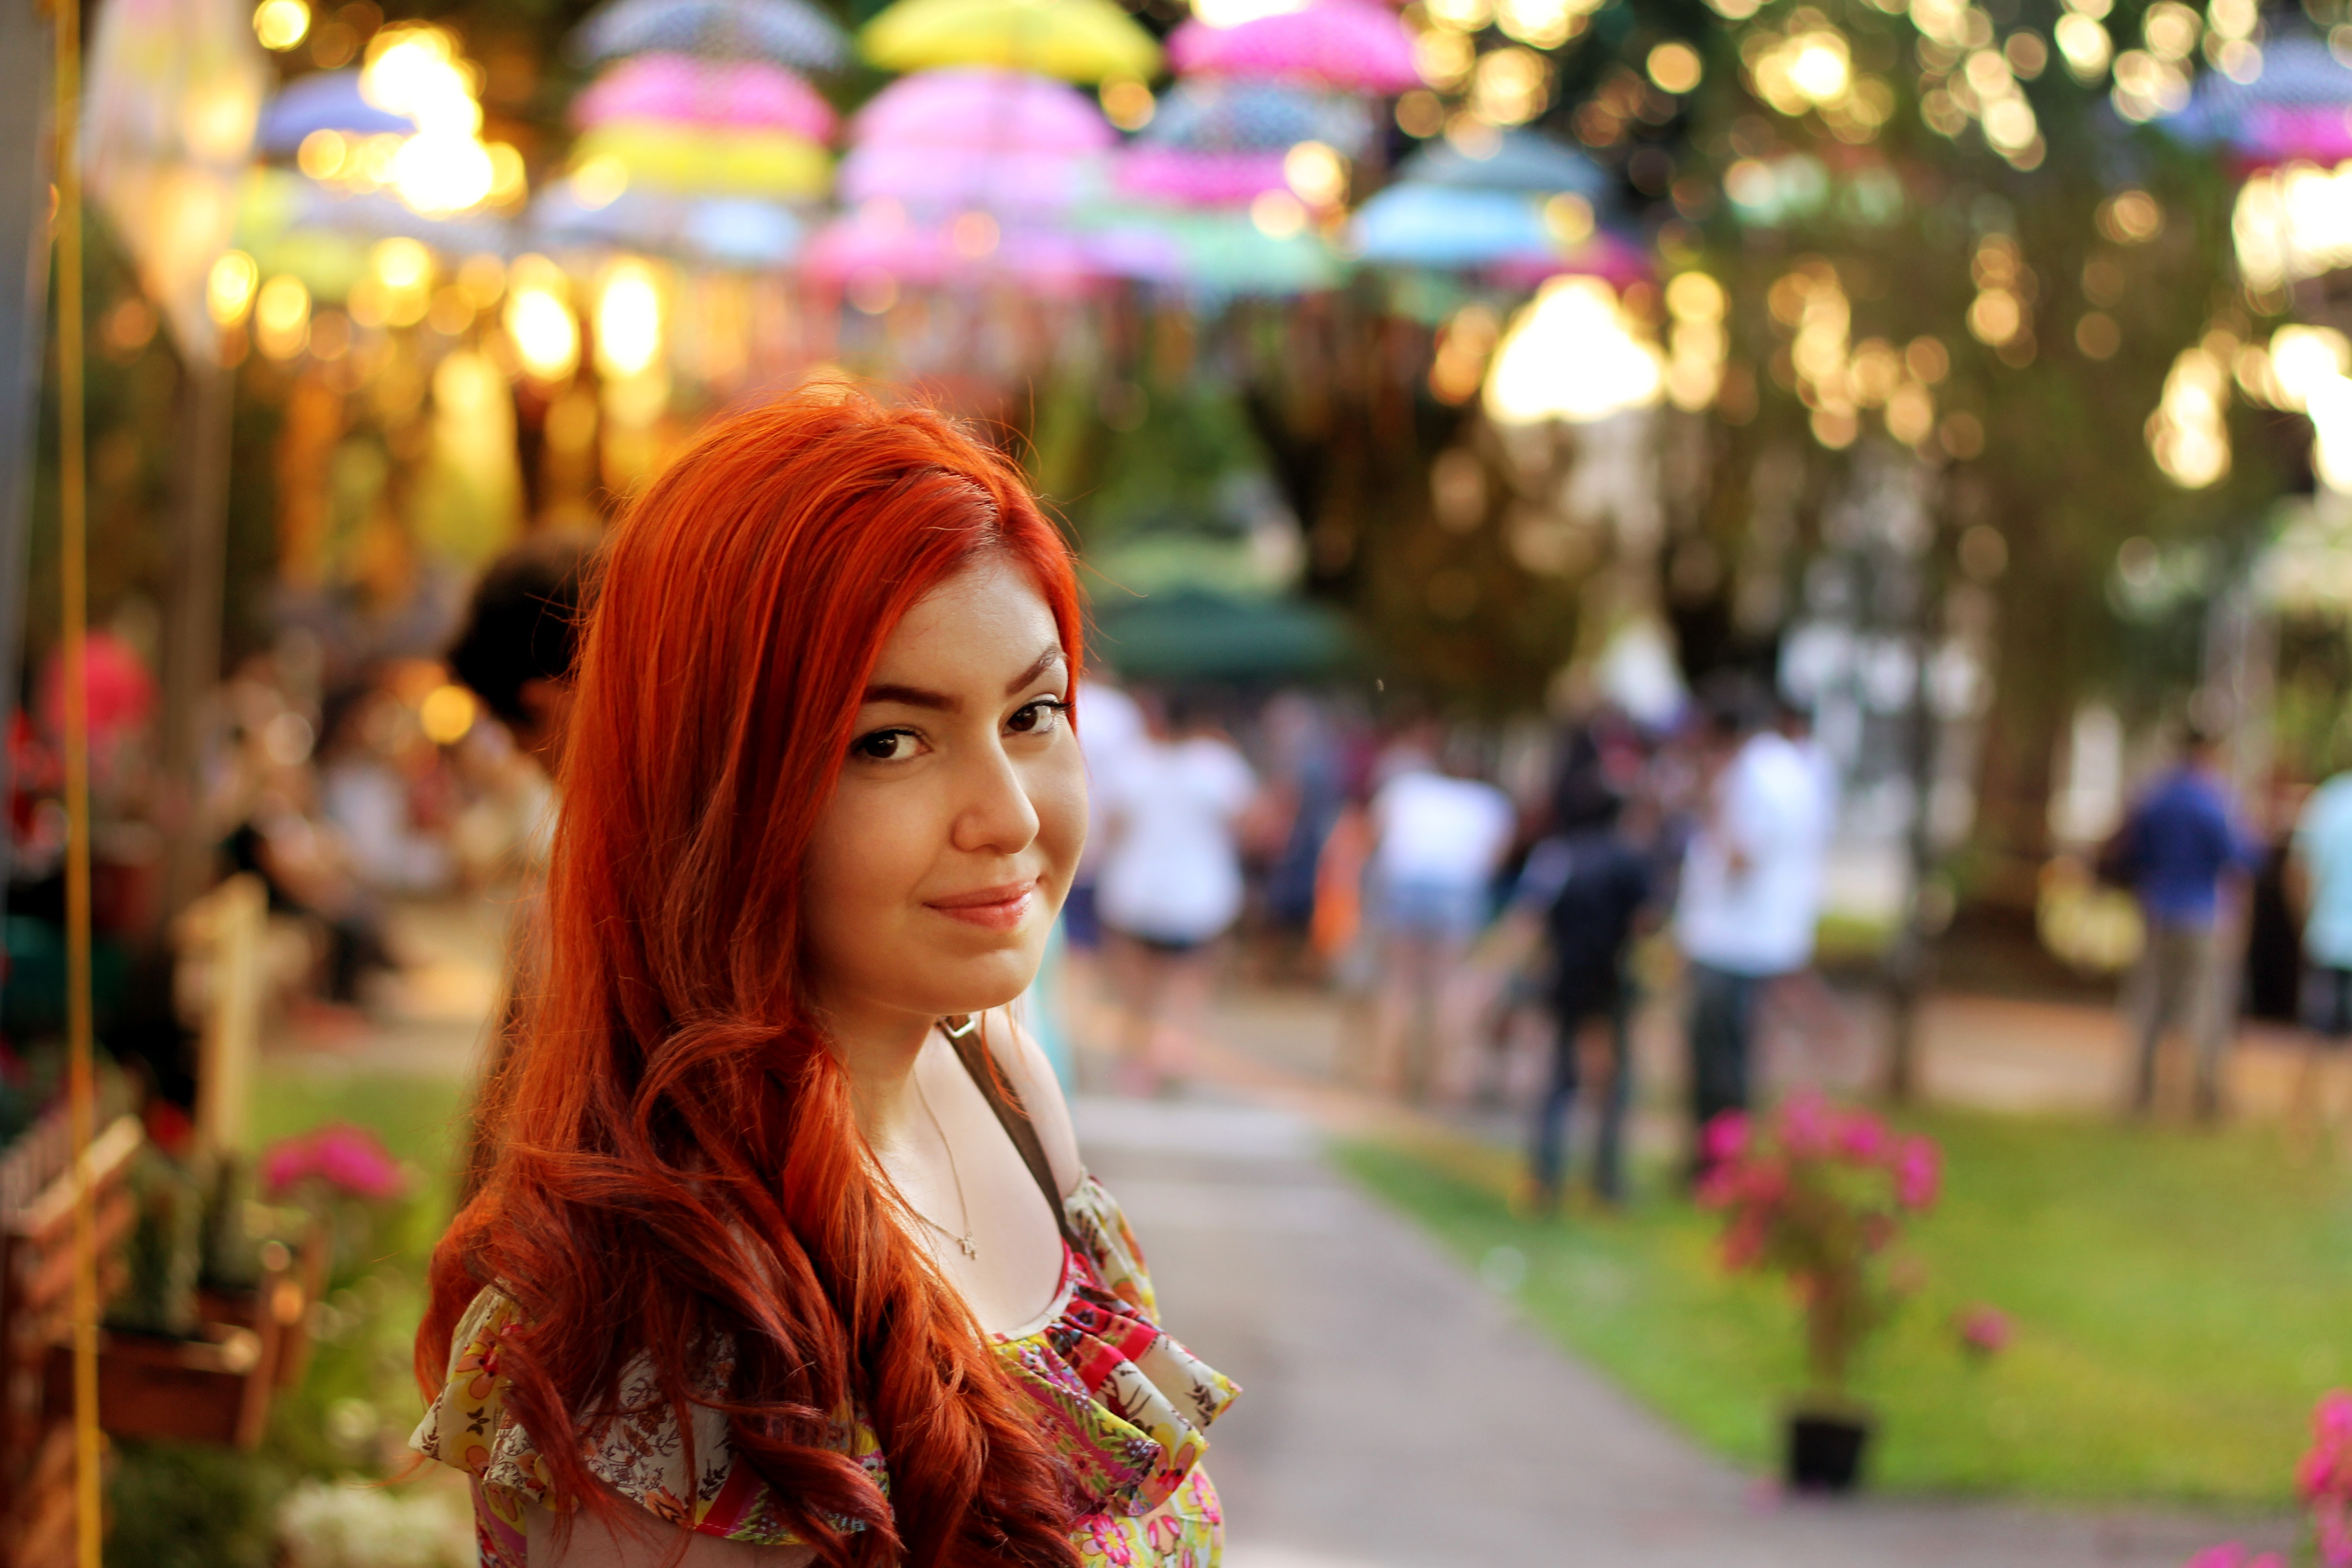
flower, red, color, clothing, festival